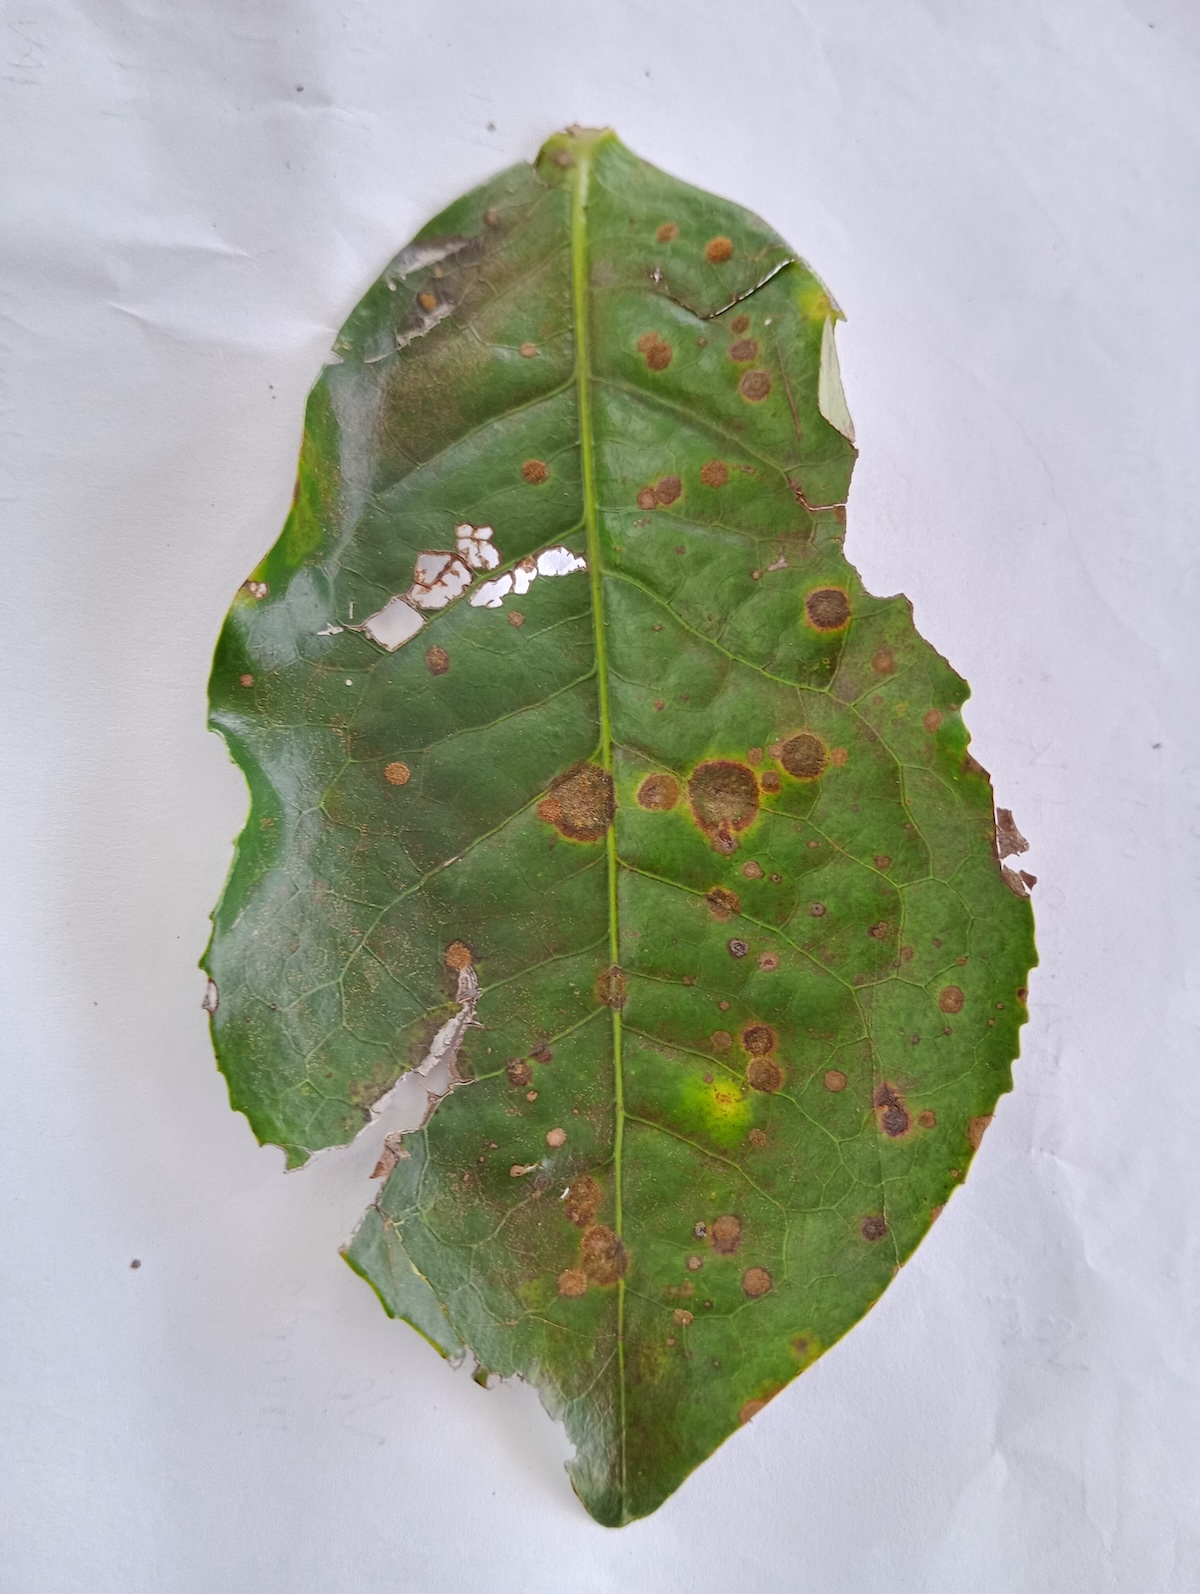
Label: Brown Blight